Guy's Campus

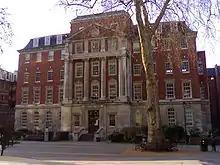
Shepherd's House

The Grade II* listed Guy's Chapel is one of the oldest parts of the original hospital. It was finished in 1780 and features Victorian stained glass windows and mosaic murals. The chapel is in the centre block of the west wing of the original Guy's Hospital. There is a white marble monument to Thomas Guy by John Bacon inside the main door of the chapel. The monument was erected in 1779, and is set in a semicircular-arched surround made of green marble. The chapel houses the tomb of Thomas Guy, and is the resting place of English surgeon and anatomist Sir Astley Cooper. The coffin-shaped stone tomb of Guy where his remains rest is located in the crypt beneath the chapel. The chapel also contains memorials to hospital's benefactors and members of the hospital staff.